Studley Royal Park

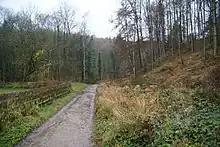
Bridleway into Chinese Wood

St Mary's Church was built by the architect William Burges and commissioned by the family of the 1st Marquess of Ripon. It has been suggested that the construction of this place of worship was prompted by the death of Frederick Grantham Vyner, who was kidnapped and killed in Greece in 1870.